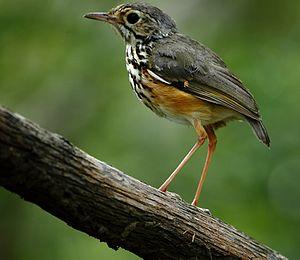
La Grallaire teguy est une espèce d'oiseaux de la famille des Grallariidae endémique du Brésil.